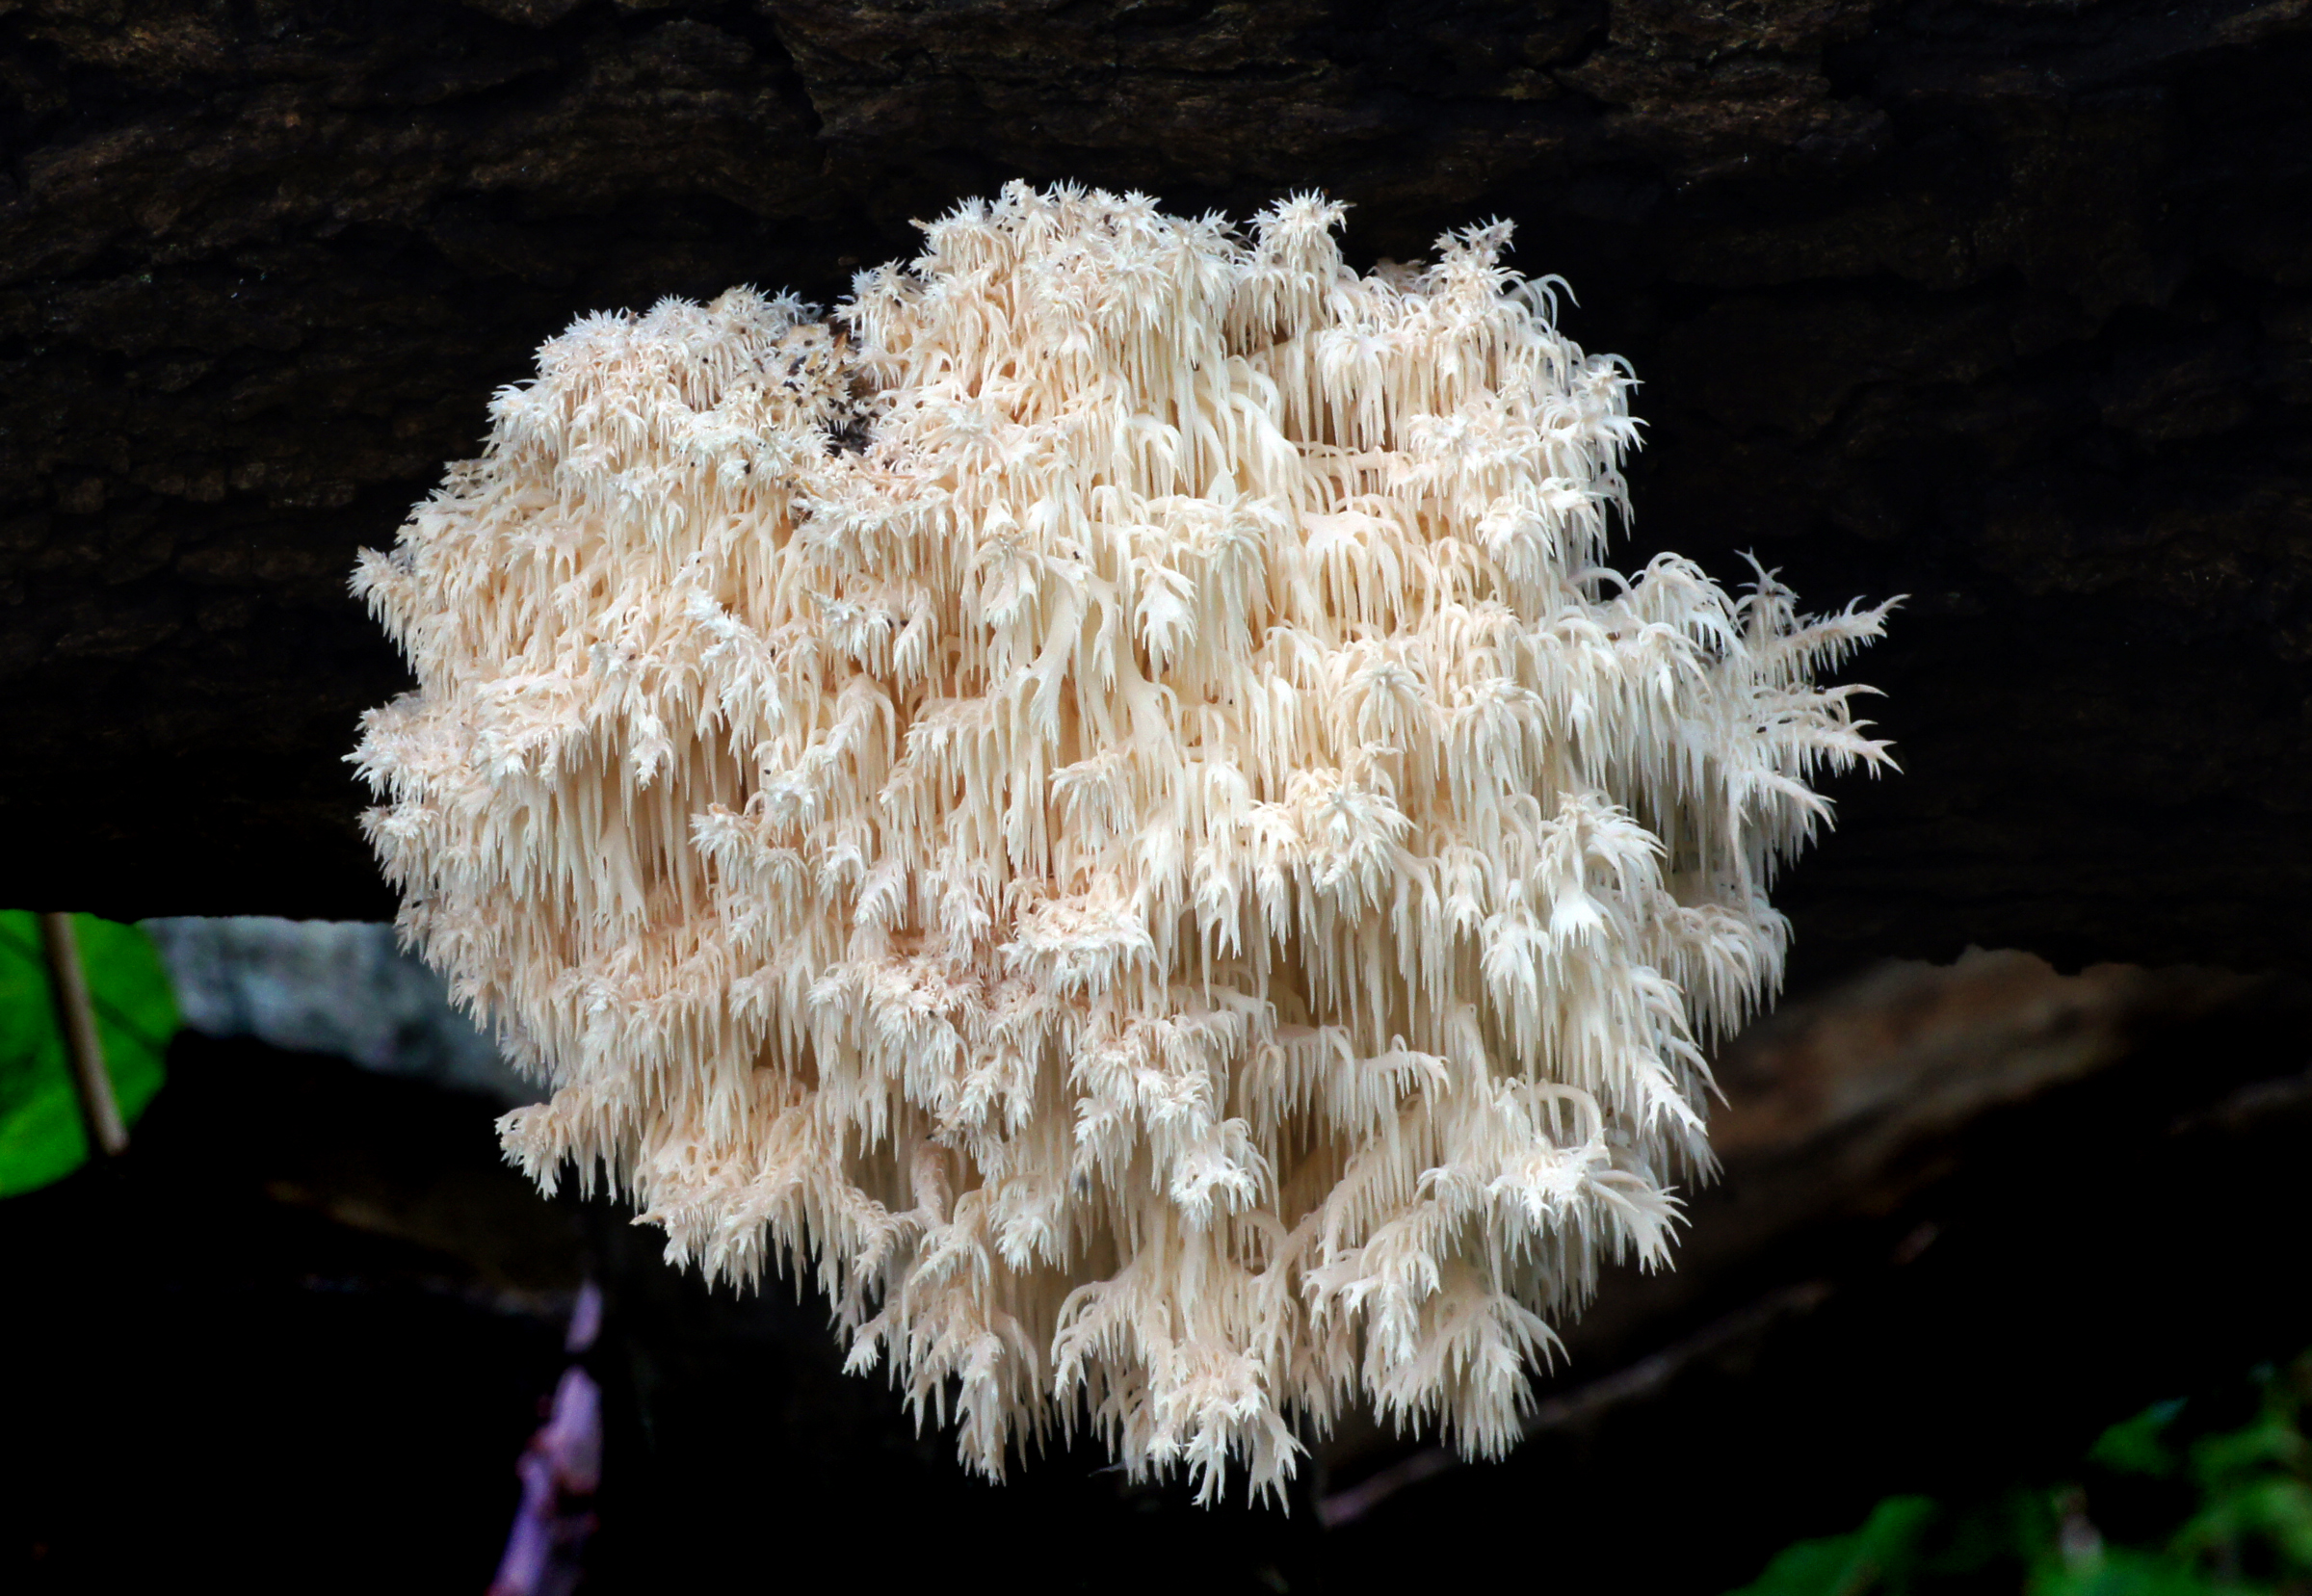
flower, formation, biology, mushroom, coral, fungi, sonydslra580, tamron90mmmacro, hericiumcoralloides, macro photography, coraltoothfungus, oyster mushroom, edible mushroom, medicinal mushroom, marine biology